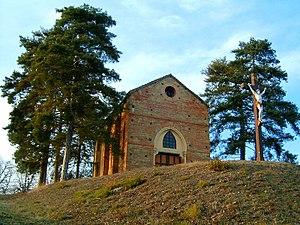
Chapelle St Majan à Lombez
Lombez est une commune française du canton Val de Save située dans le département du Gers en région Occitanie.